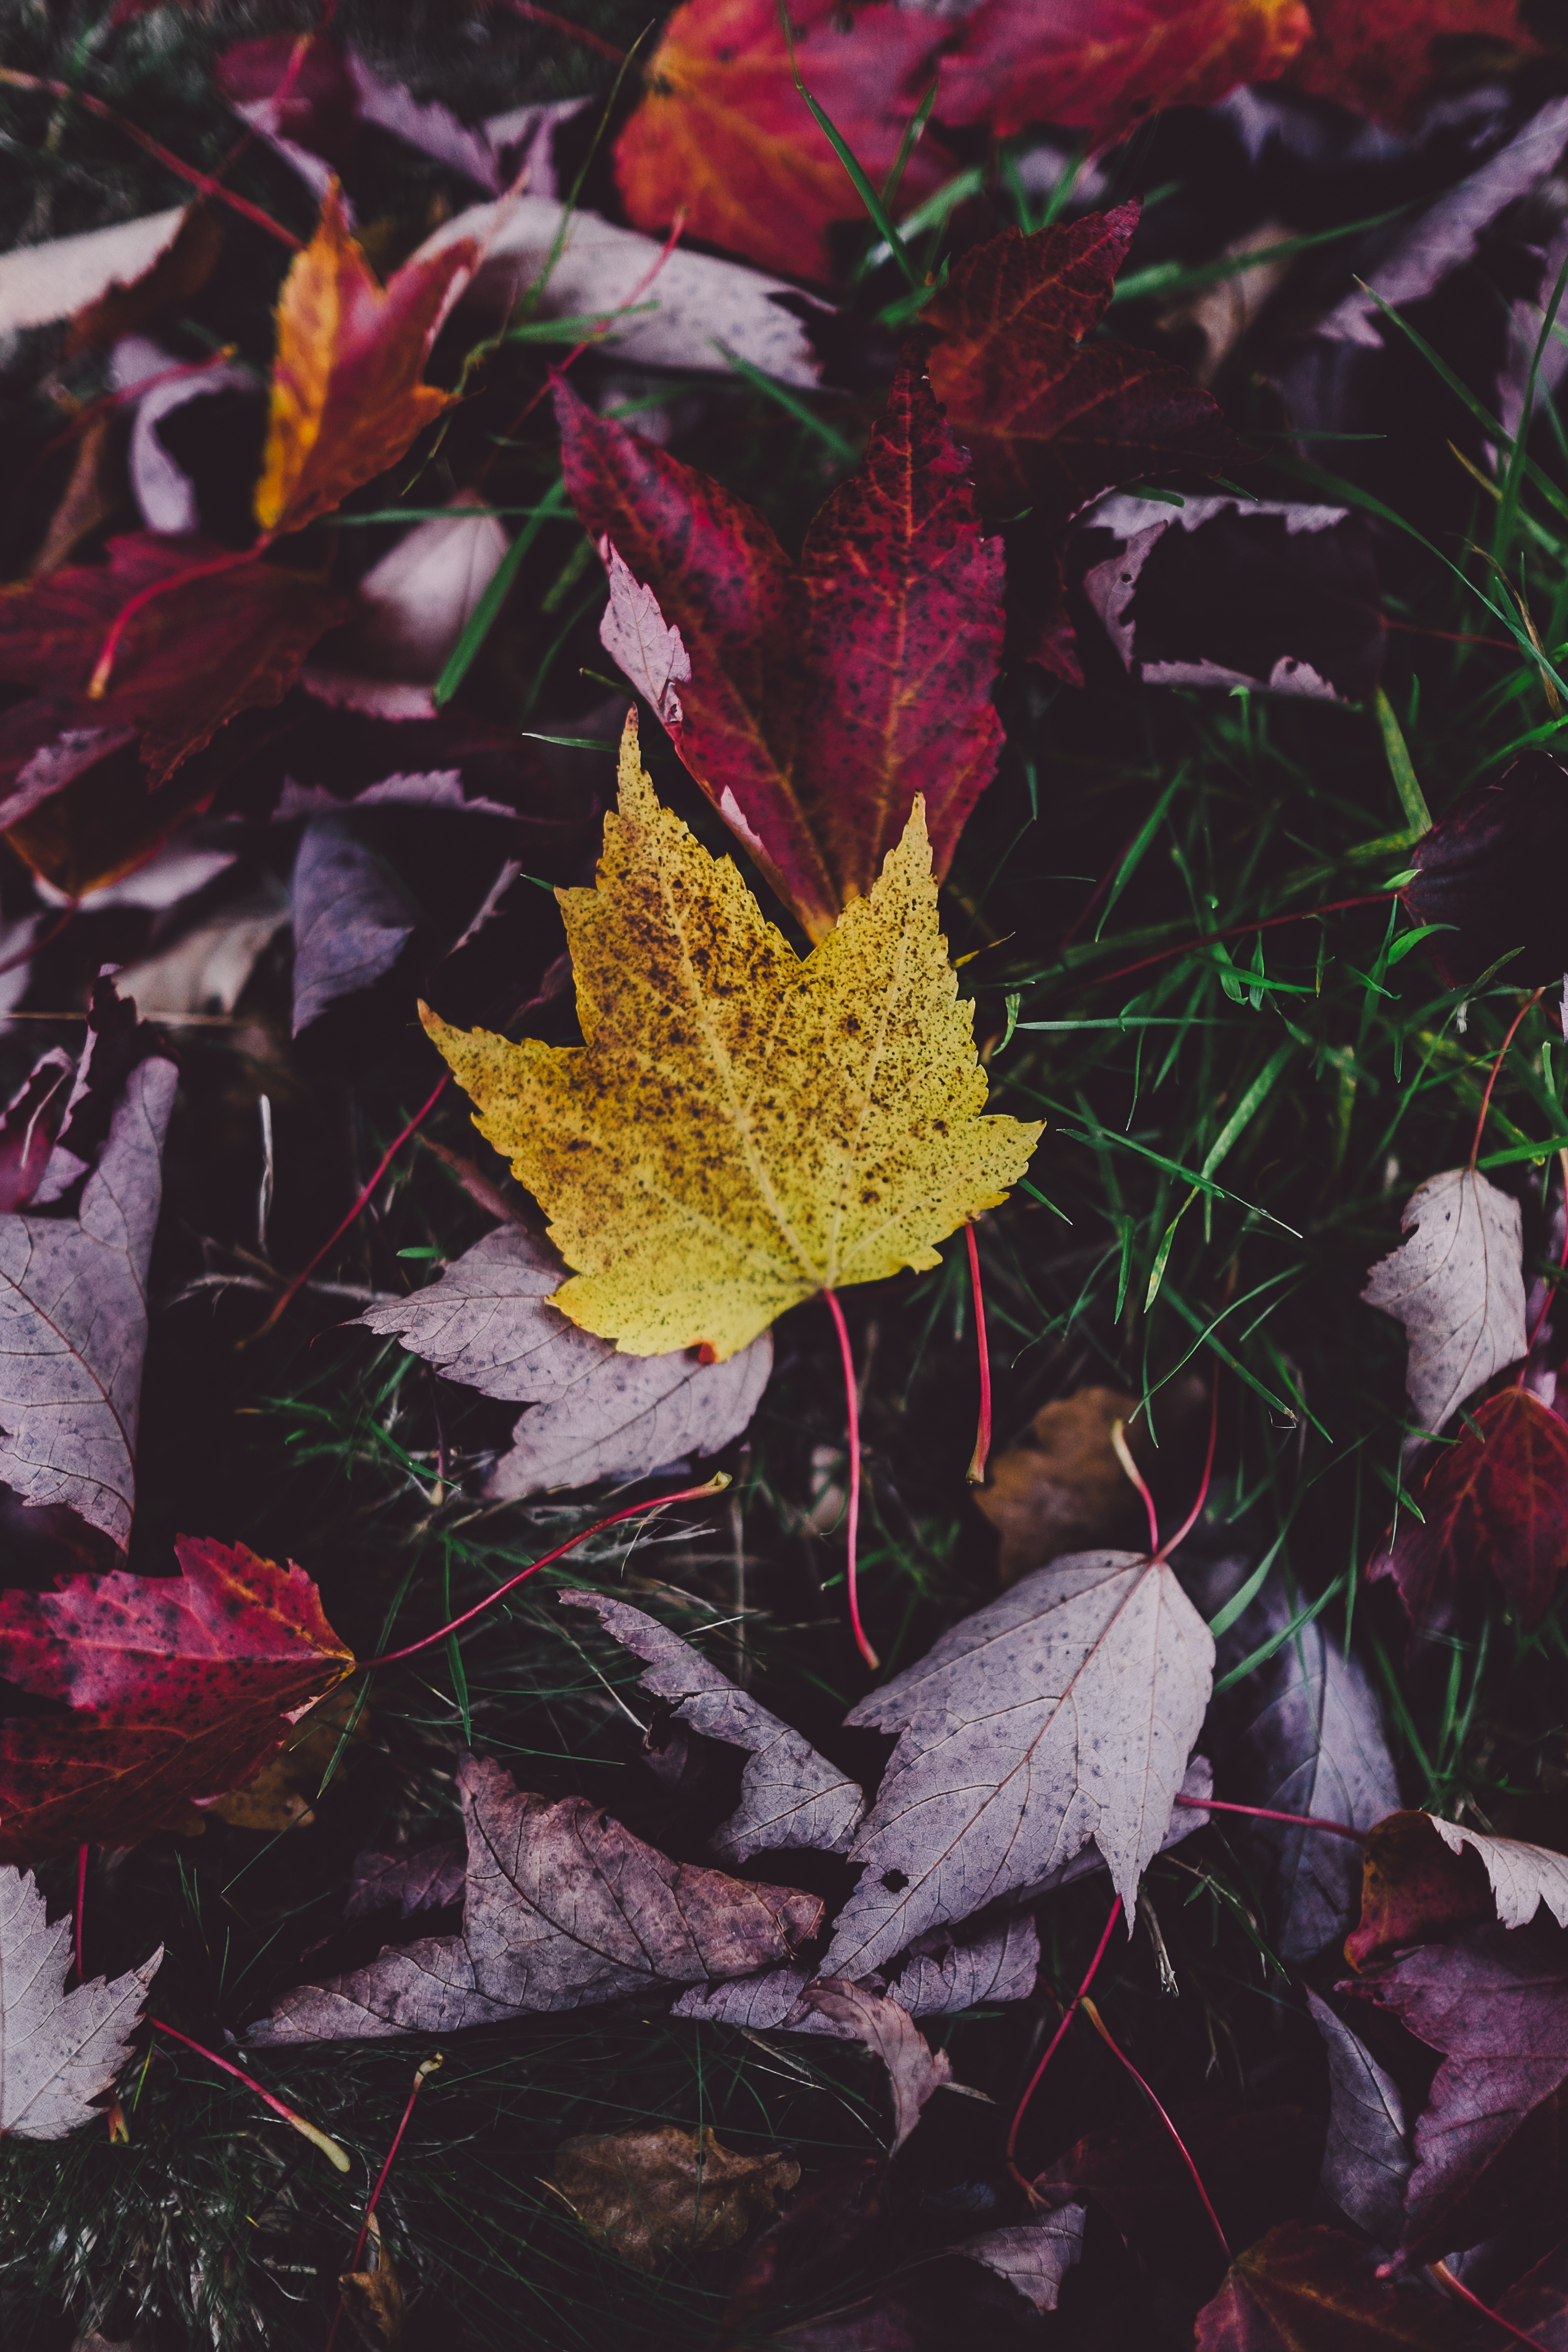
tree, nature, forest, branch, plant, leaf, fall, flower, petal, foliage, red, natural, autumn, botany, yellow, flora, season, maple, maple tree, maple leaf, leaves, shrub, backdrop, flowering plant, autumn background, woody plant, land plant